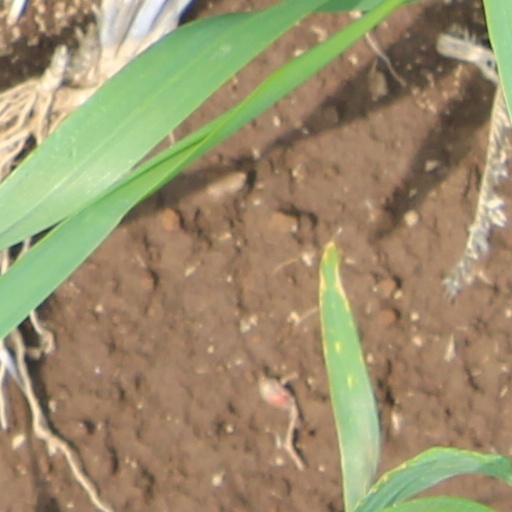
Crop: wheat